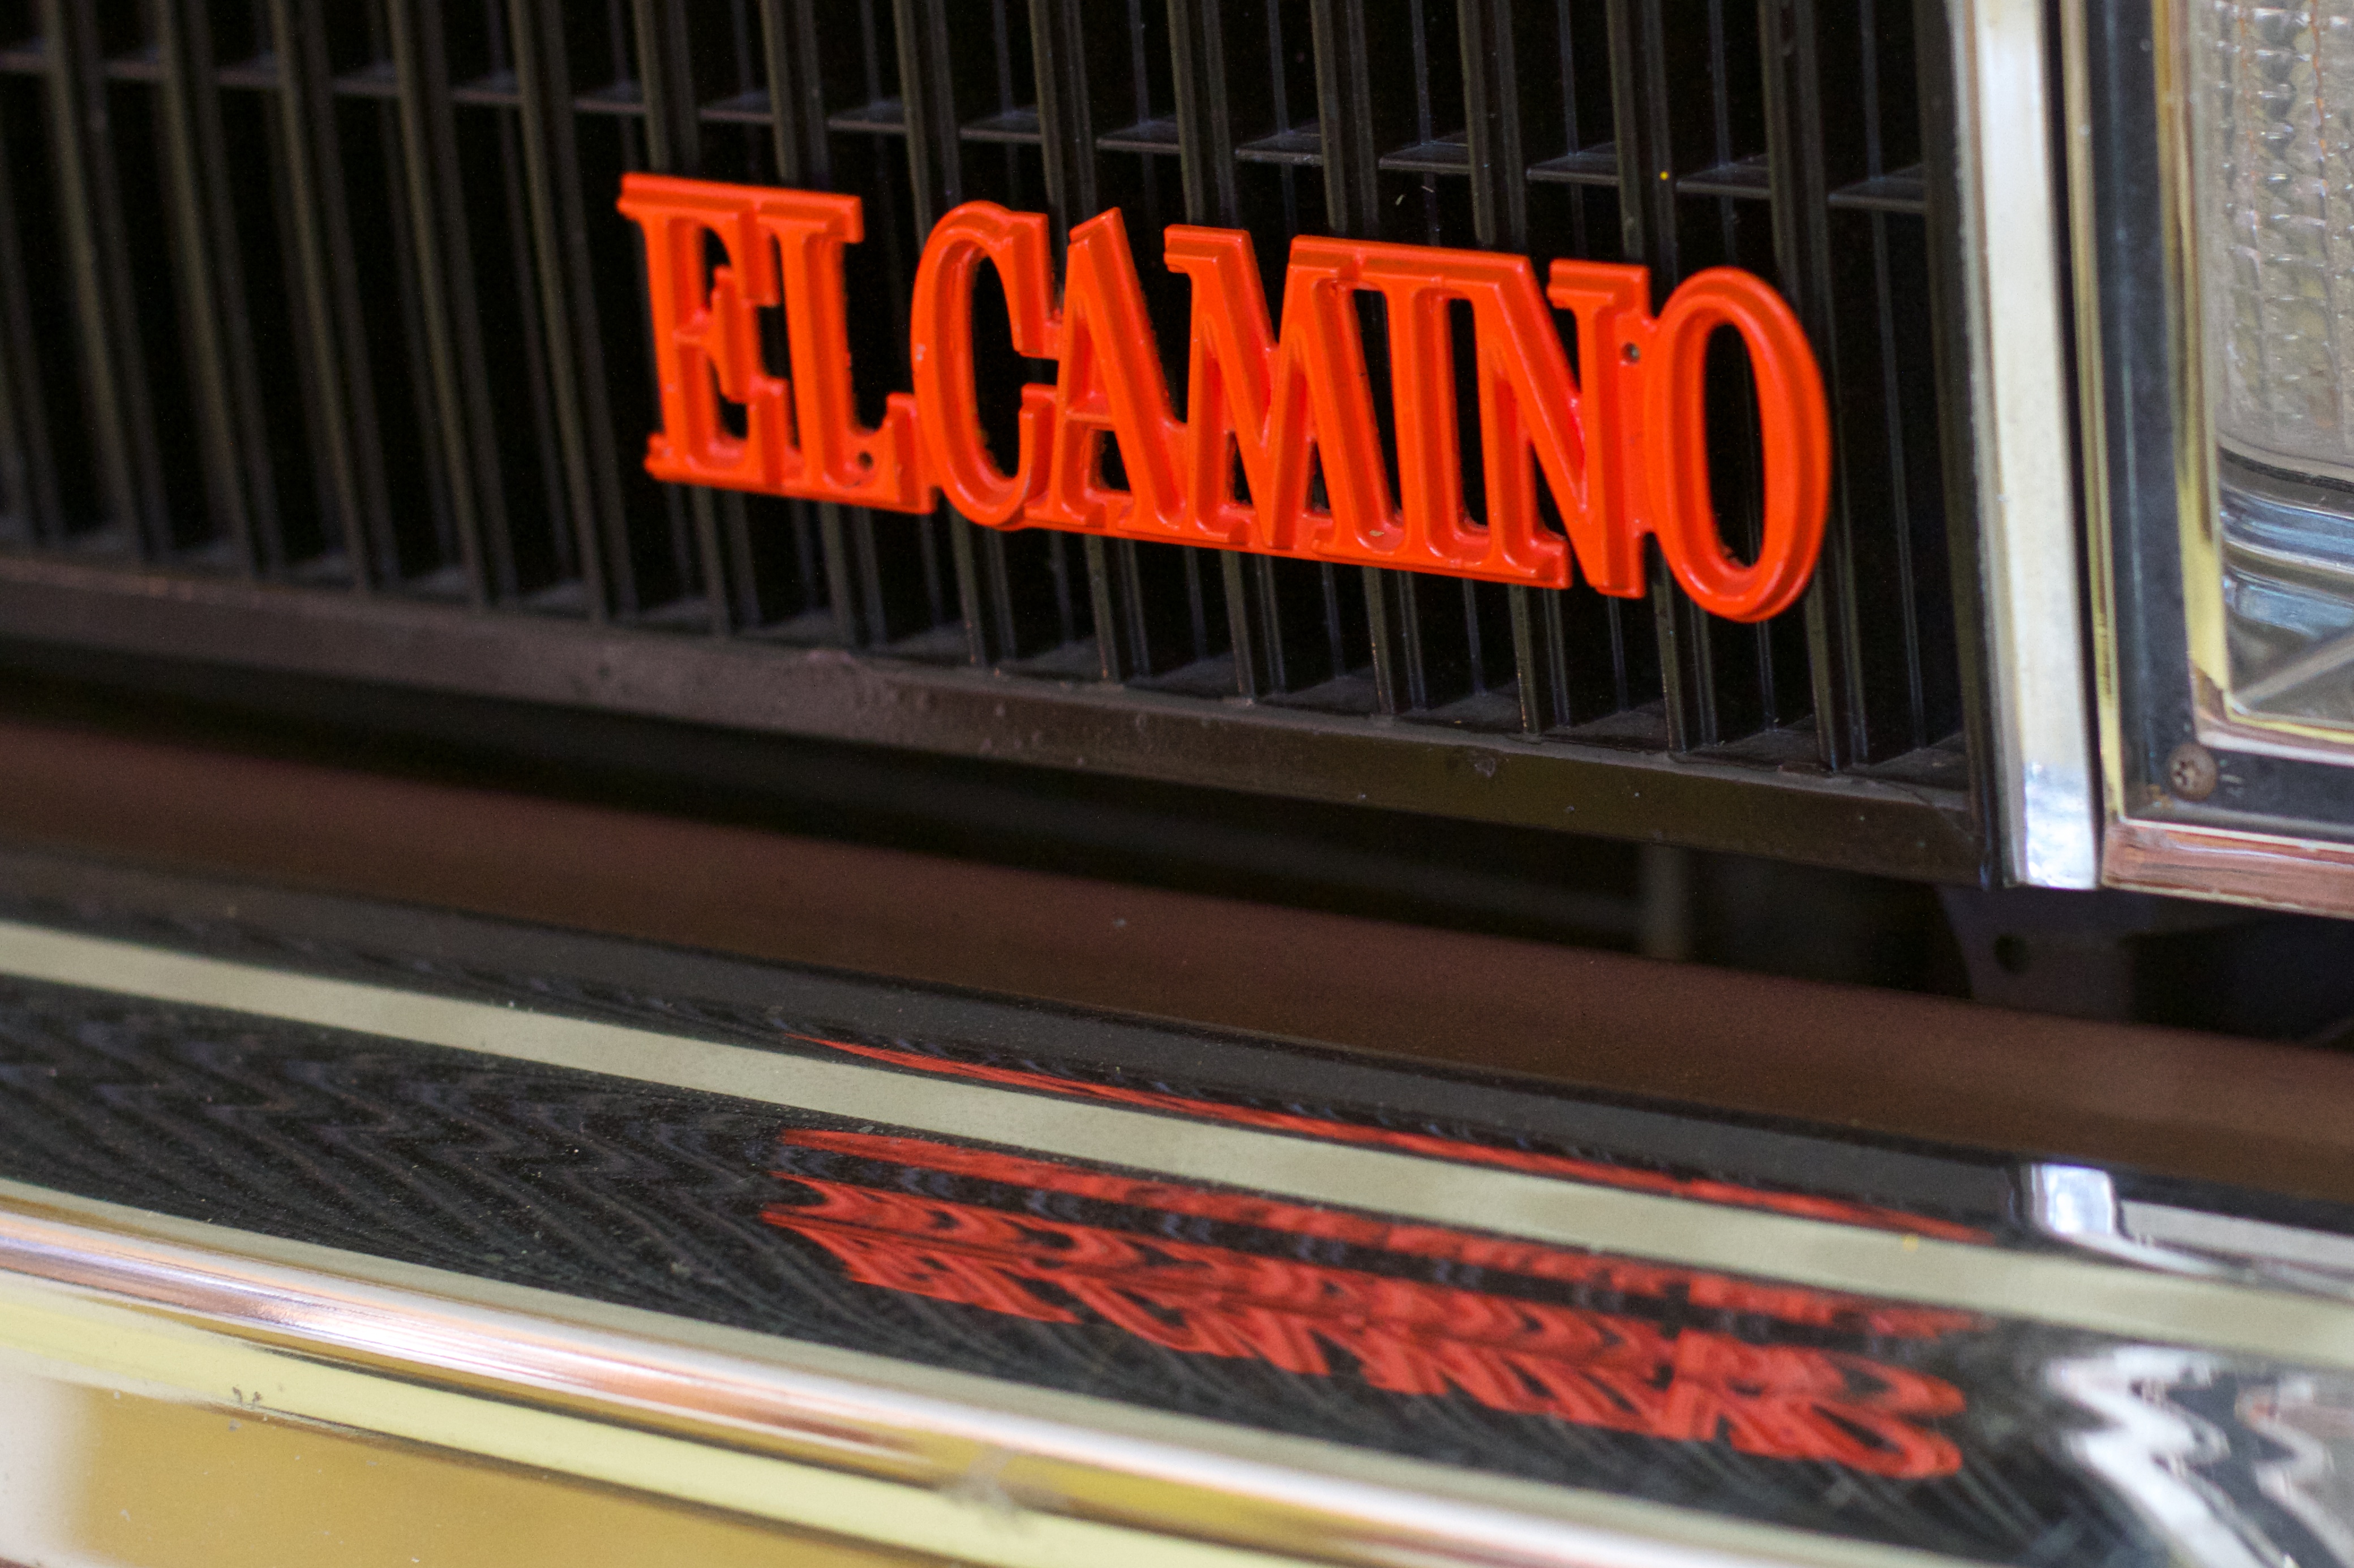
car, vehicle, piano, signage, bumper, automotive exterior, vehicle registration plate